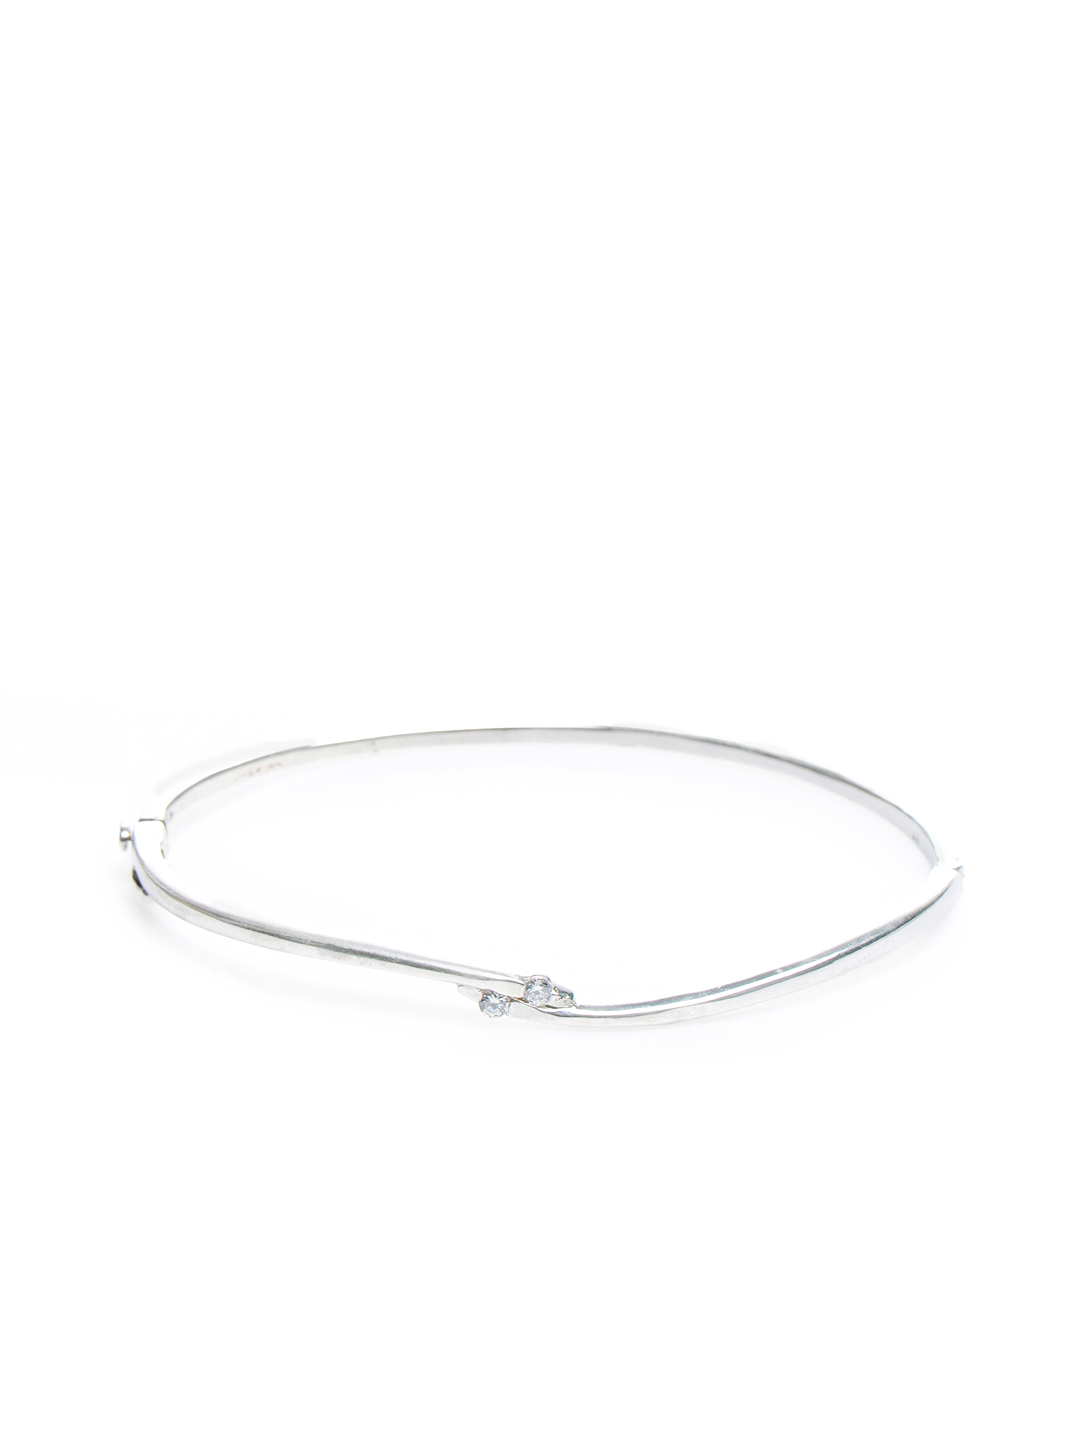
Lucera Women Silver Bangle
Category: Accessories / Jewellery / Bangle
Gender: Women
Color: Silver
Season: Summer 2015
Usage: Casual